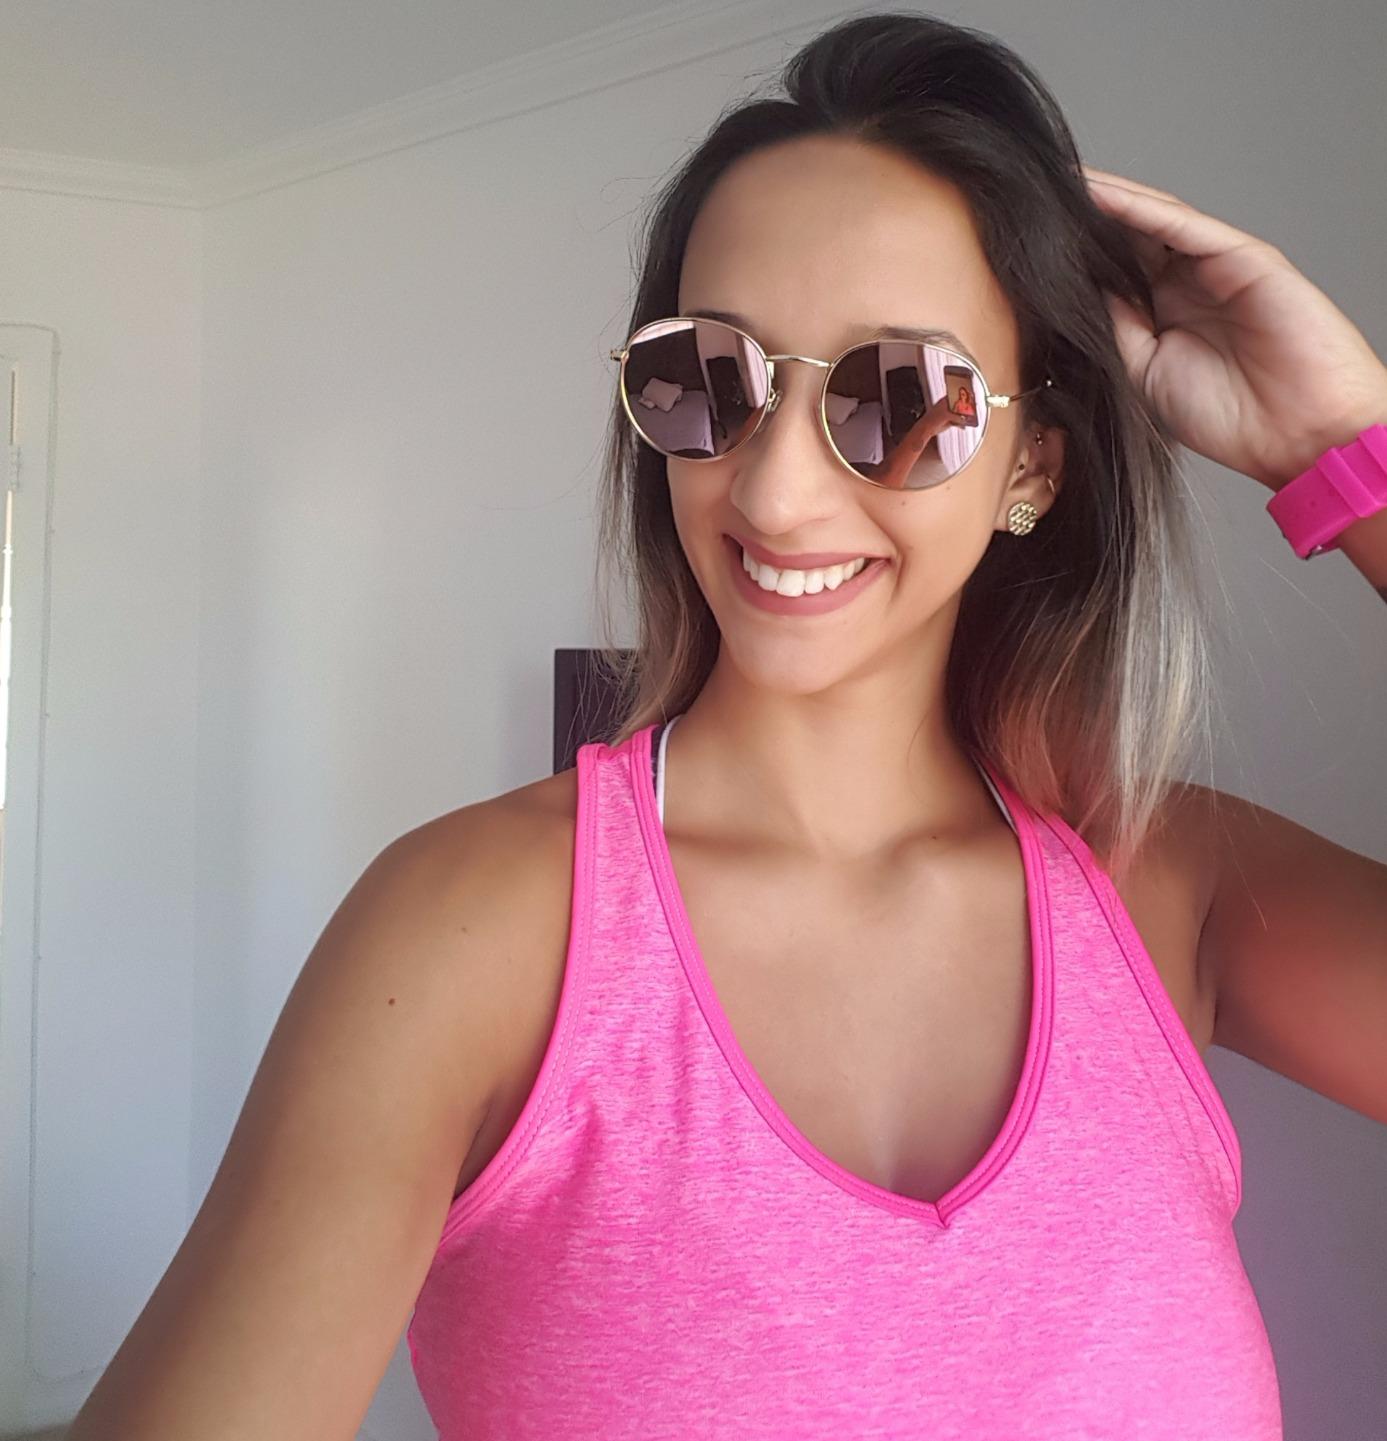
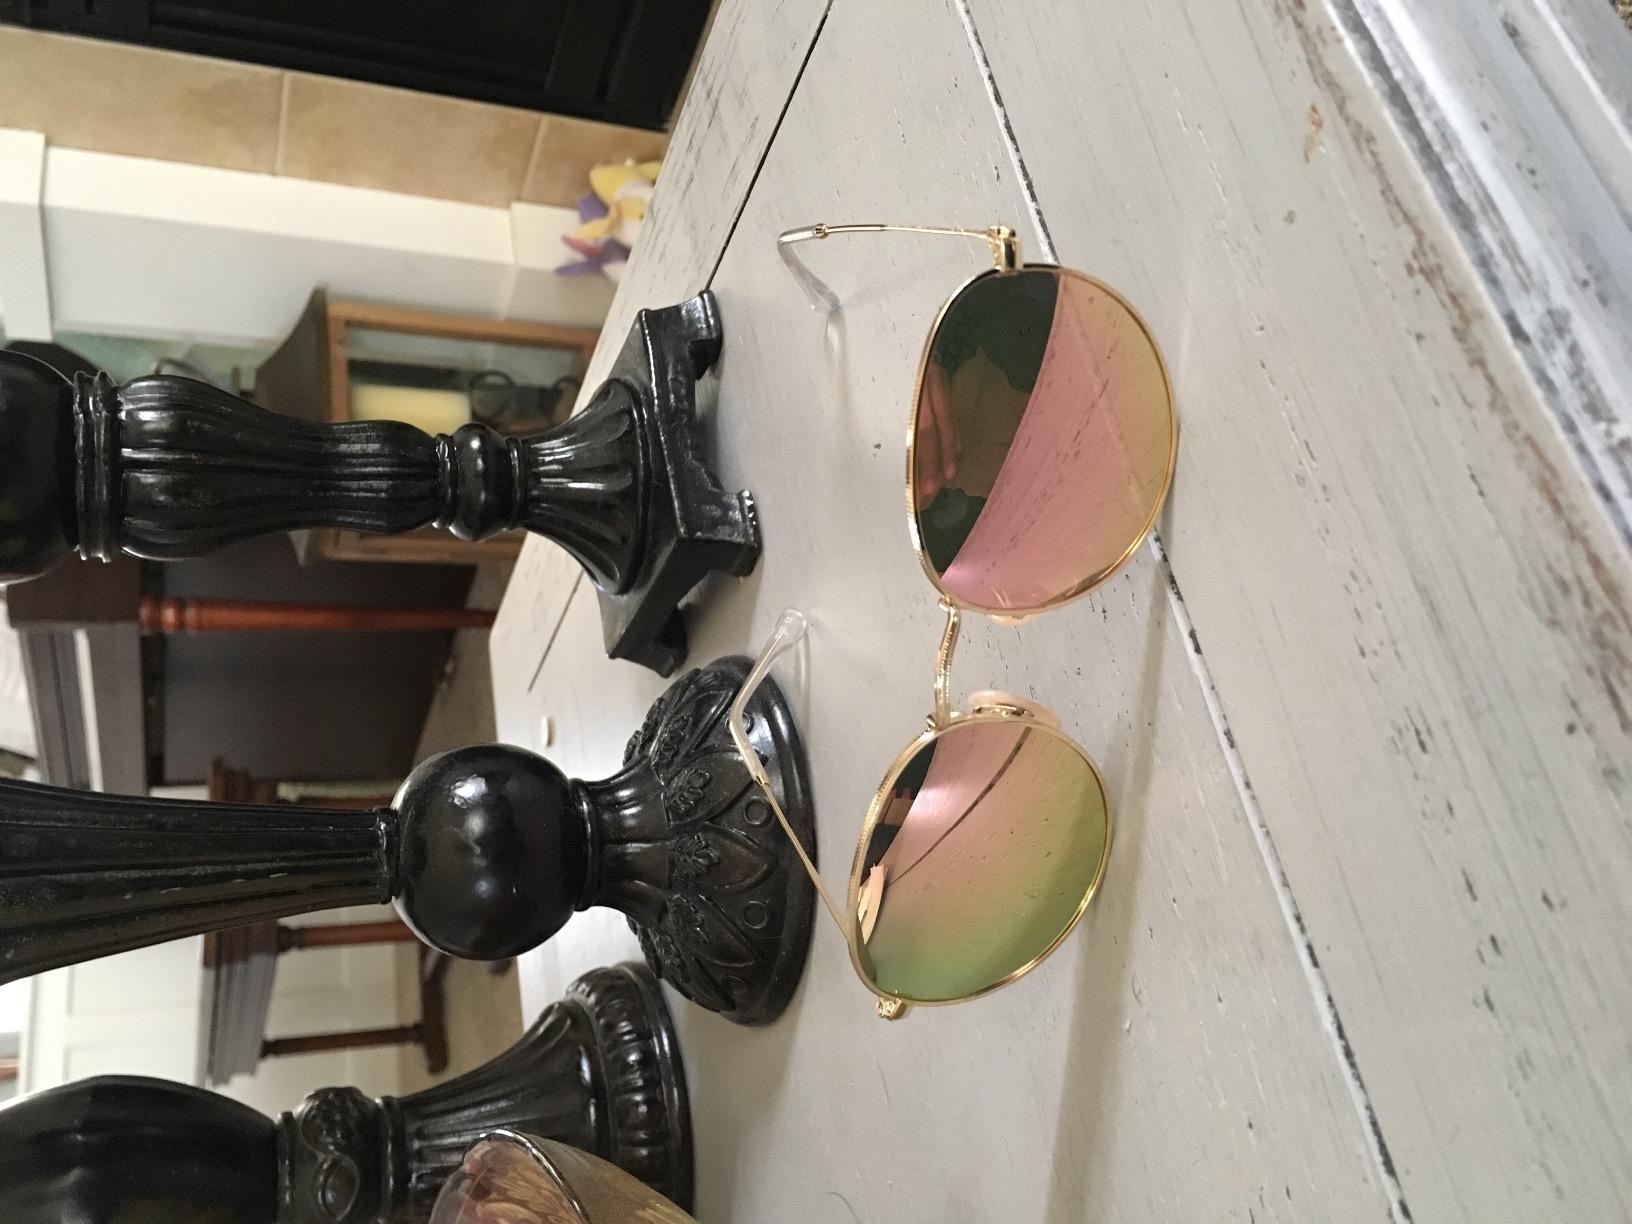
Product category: accessories_sunglasses
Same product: yes